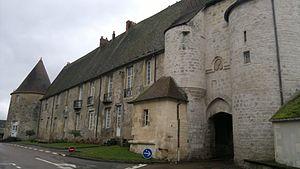
Cet article présente la liste des évêques de Nevers.
Cet article recense les monuments historiques de la Nièvre, en France.
Prémery est une commune française située dans le département de la Nièvre en région Bourgogne-Franche-Comté, à 240 km au sud de Paris.